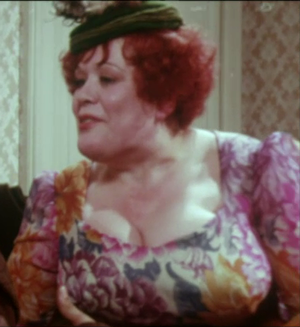
Maria Antonietta Beluzzi, née le 2 janvier 1930 à Cesena et morte le 6 août 1997 à Bologne, est une actrice italienne, une des plus célèbres parmi beaucoup de « figures » de Federico Fellini.